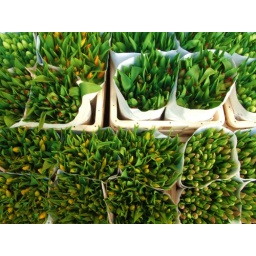
Holland - tulips in Amsterdam's flower market